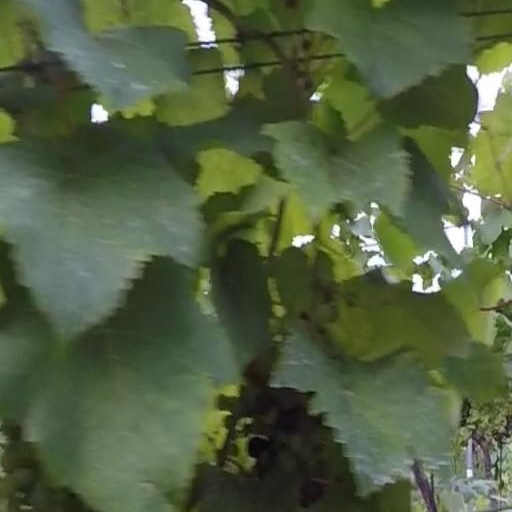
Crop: grape